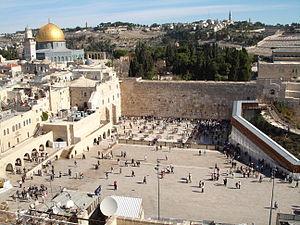
Le Pont des Maghrébins est une structure en bois reliant la place du Mur occidental, esplanade en bas Mur des Lamentations, à la Porte du Maroc de l'Esplanade des Mosquées située au sommet du Mont du Temple à Jérusalem.